Norm Zauchin

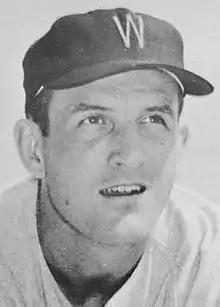
Zauchin in 1959

Norbert Henry Zauchin (November 17, 1929 – January 31, 1999) was an American professional baseball first baseman. He played all or part of six seasons in Major League Baseball for the Boston Red Sox (1951, 1955–57) and Washington Senators (1958–59). He batted and threw right-handed, stood tall and weighed . In a six-season career, Zauchin was a .233 hitter with 50 home runs and 159 RBI in 346 games. He is most remembered for driving in 10 runs during a major league game.